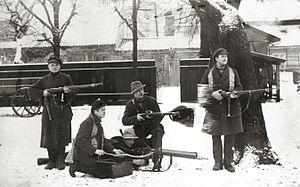
Le territoire de Memel ou région de Klaipėda est une région située autour de l'actuelle ville lituanienne de Klaipėda qui bénéficia d'un statut particulier entre 1920 et 1939.
La révolte de Klaipėda eut lieu du 10 au 15 janvier 1923 dans la région de Klaipėda, alors sous mandat de la Société des Nations depuis 1919. Séparé de la Prusse-Orientale lors du Traité de Versailles en 1919, le territoire avait alors été provisoirement confié à l'administration française. La Lituanie demandait en revanche le rattachement de Klaipėda à son propre territoire, se basant sur son appartenance historique à la Petite Lituanie et la présence d'une majorité lituanophone, les Lietuvininkai. Le gouvernement lituanien espérait également récupérer le port stratégique de Klaipėda, seul accès à la mer suffisamment viable dans la région.